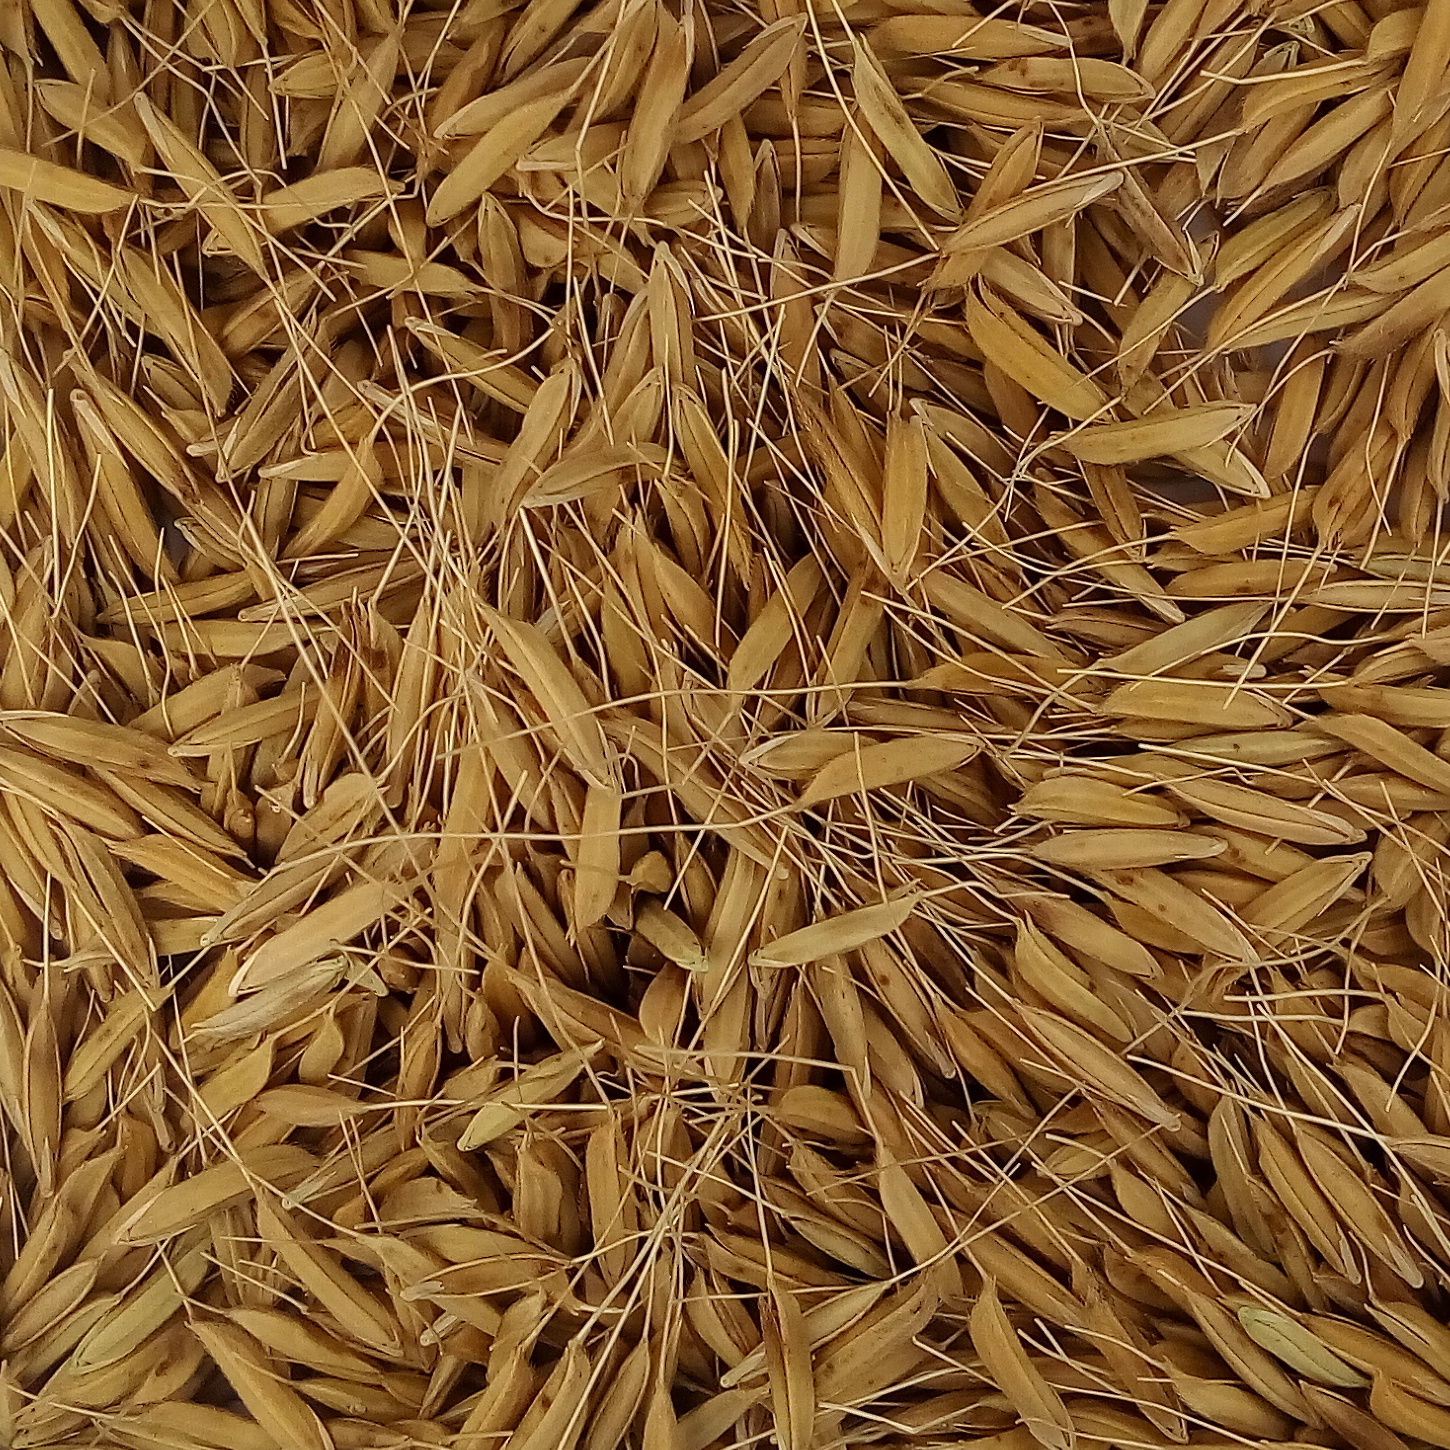
Rice seed variety: PB_6